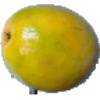
Label: Maracuja 1